Amrut (whisky)

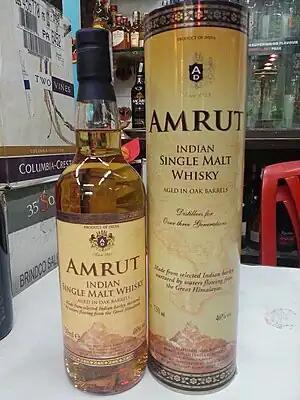
A bottle of Amrut single-malt whisky

Amrut is a brand of Indian single malt whisky, manufactured by Amrut Distilleries. It is the first single malt whisky to be made in India. "Amrut" (अमृत) or "amrit" is a Sanskrit word which can be translated as "nectar of the gods", "nectar of life", or "drink of the gods". The company translates it as "Elixir of Life". The brand became famous after whisky connoisseur Jim Murray gave it a rating of 82 out of 100 in 2005 and 2010. In 2010 Murray named Amrut Fusion single malt whisky as the third best in the world. John Hansell, editor of American magazine "Whisky Advocate", wrote that "India's Amrut distillery changed the way many think of Indian whisky – that it was, in the past, just cheap Scotch whisky blended with who knows what and sold as Indian whisky. Amrut is making whisky, and it's very good".